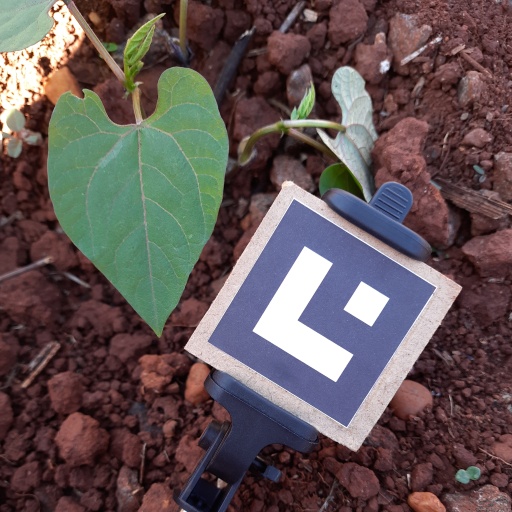
Observations: flat surface, eating holes in the edge, under shade